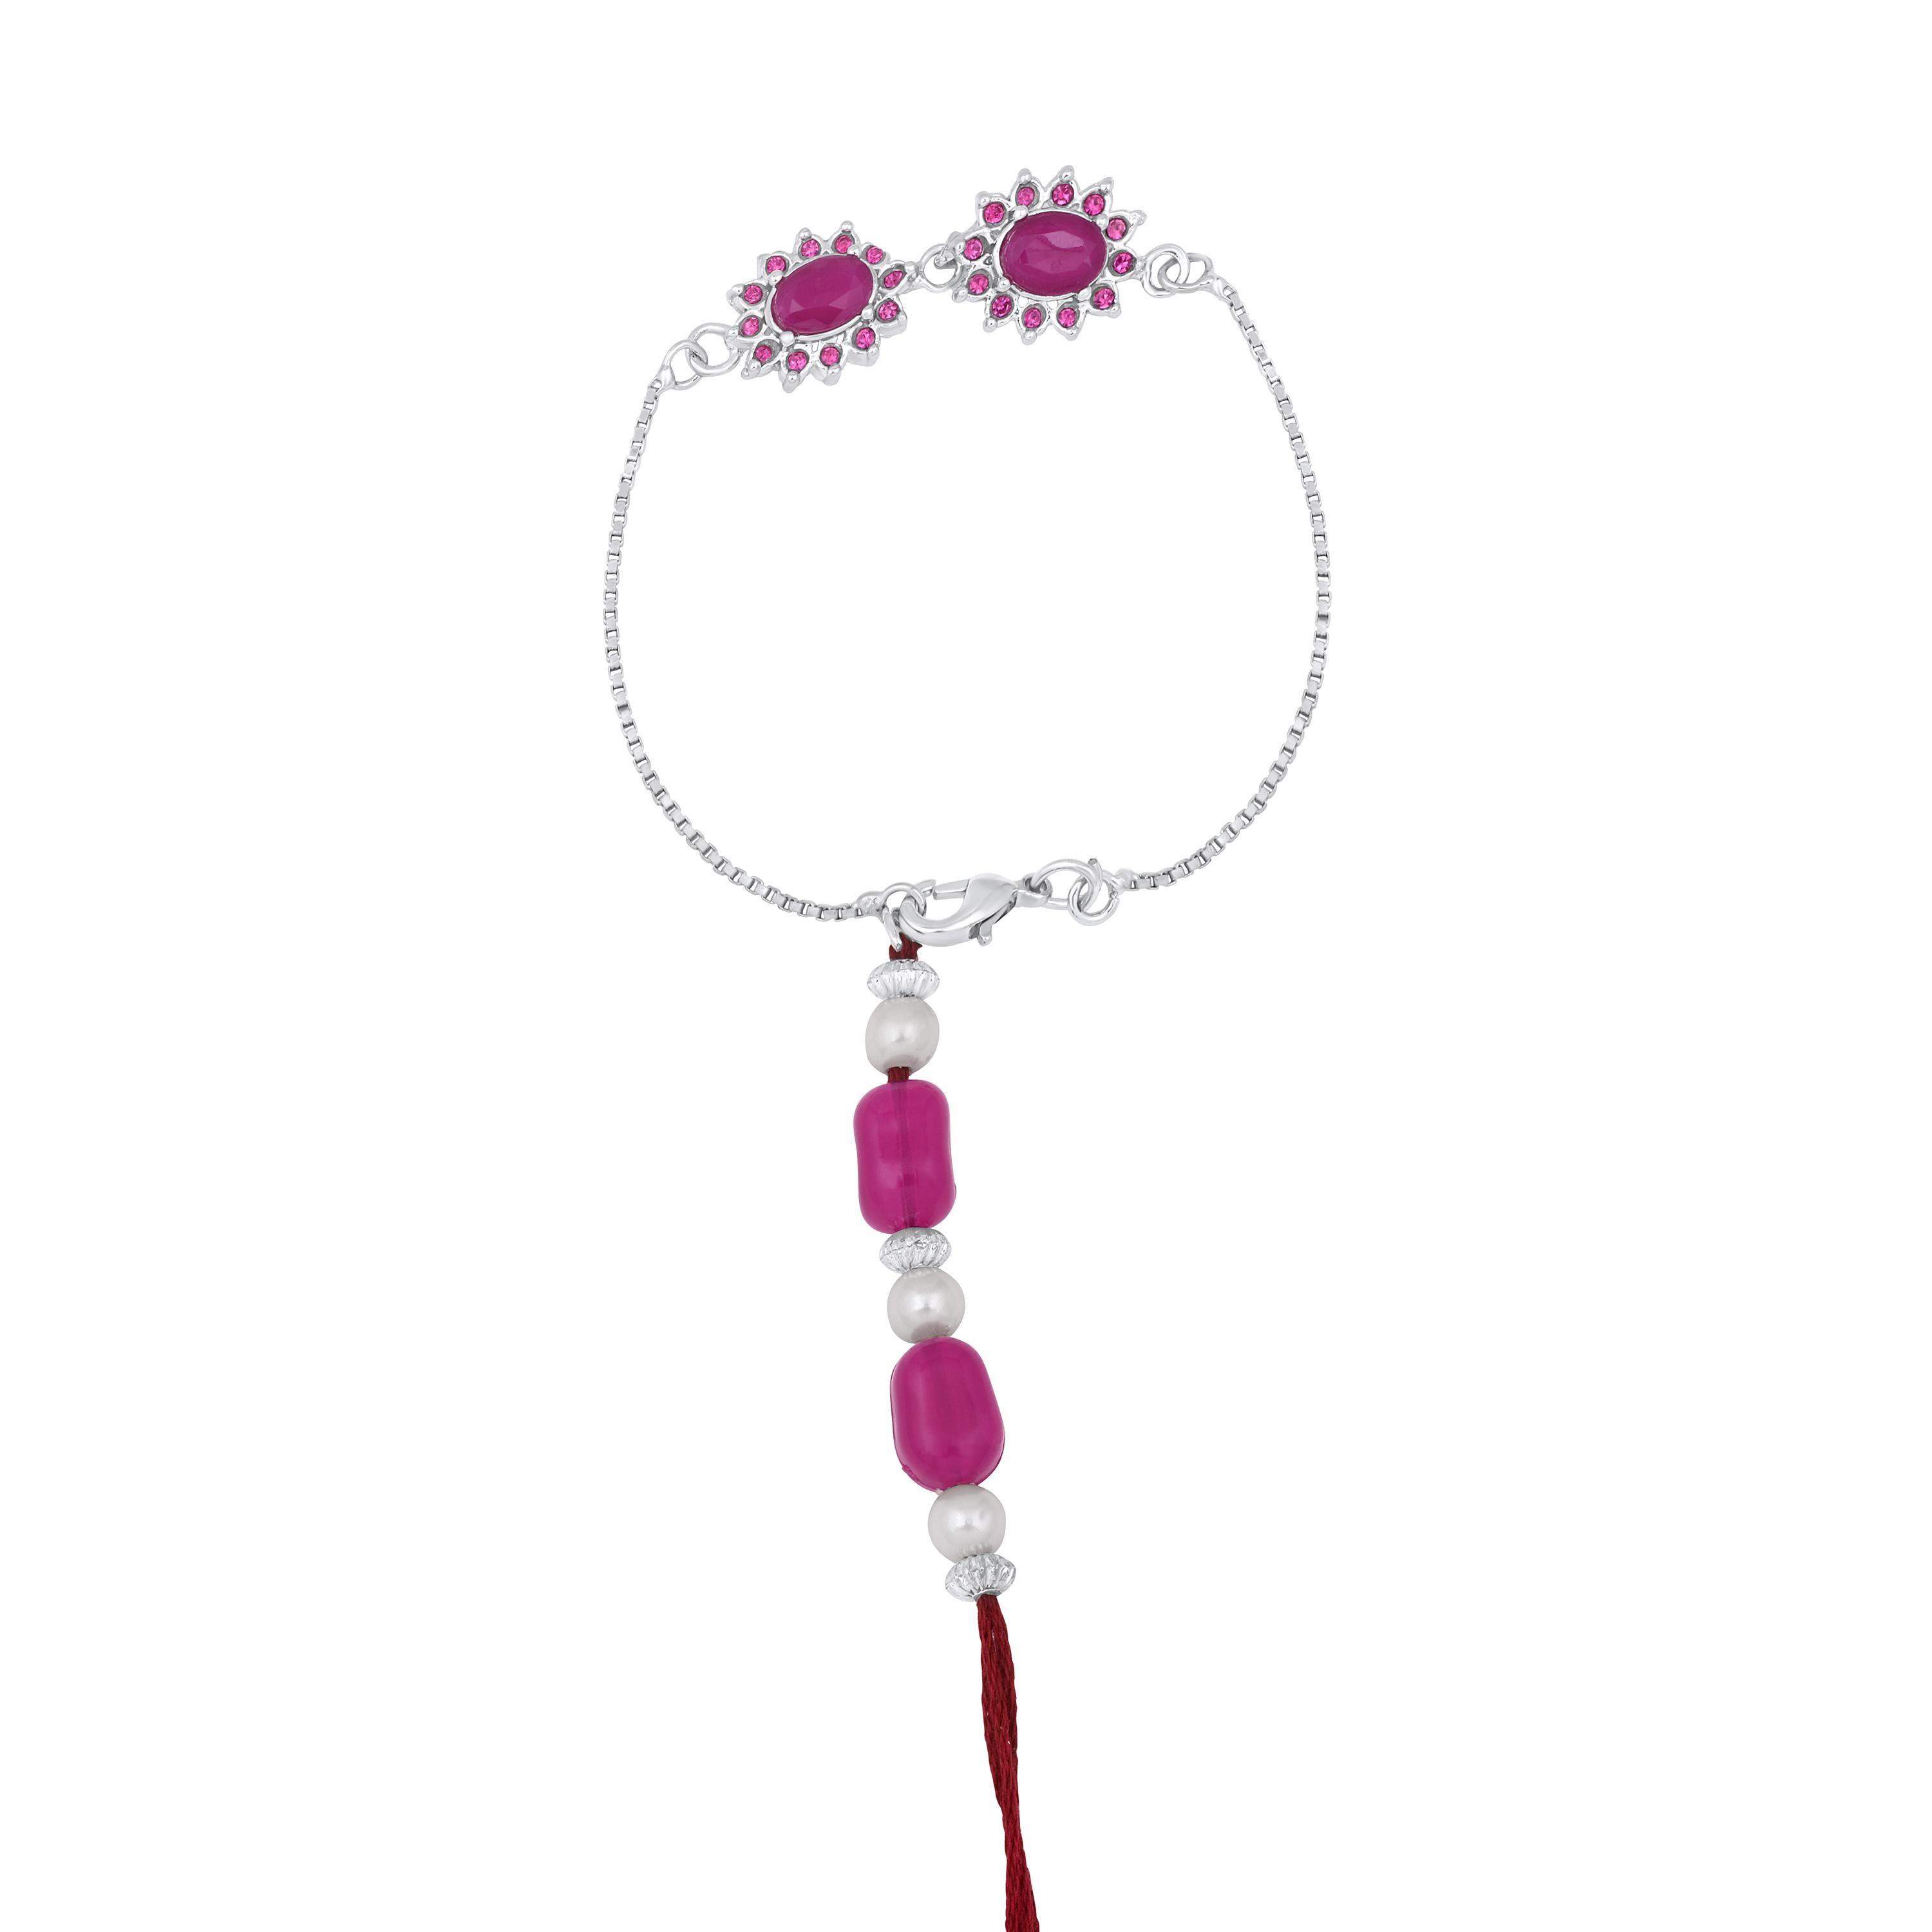
Mahi Gold Plated Pink Crystals Floral Lumba Rakhi for Bhabhi (RAL1100789RPin)
Type: Rakhis
Brand: Mahi
Price: Rs. 259
 Celebrate Raksha Bandhan with our exquisitely crafted Rakhi, designed to strengthen the bond between siblings. This traditional Rakhi features intricate beadwork and durable thread, ensuring it stands the test of time. Handmade with care, each Rakhi is a unique and meaningful gift for your brother. Each Rakhi carries heartfelt blessings and good wishes for your brother's well-being and success. Celebrates the bond of love and protection between siblings, a cherished tradition in Indian culture.
Features: The Rakhi is adorned with vibrant colors and attractive embellishments that add a touch of elegance to the celebration. Multi-Purpose Use: Lumba Rakhi can be used as a bracelet or an ornamental accessory for various festive occasions and celebrations.,Content in Box : 1 Lumba Rakhi ; Cultural Significance: This beautiful Rakhi will acknowledge your love for Your Bhabhi with the promise that your bond with him will grow stronger as time goes on.,Vibrant Colors: Adding bright and playful colors to the celebration will make it stand out and make it more enjoyable.,Celebrate the bond of love and protection with our exquisite Rakhis. Share the joy of Raksha Bandhan Festival with this beautiful Rakhi, a token of love, protection and blessings.,Adjustable Size and Easy to tie: Designed to fit wrists of all sizes. It is simple and easy to tie the Rakhi securely and effortlessly.
Included: 1 Rakhi